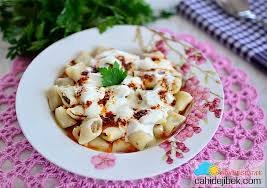
Yemek: manti